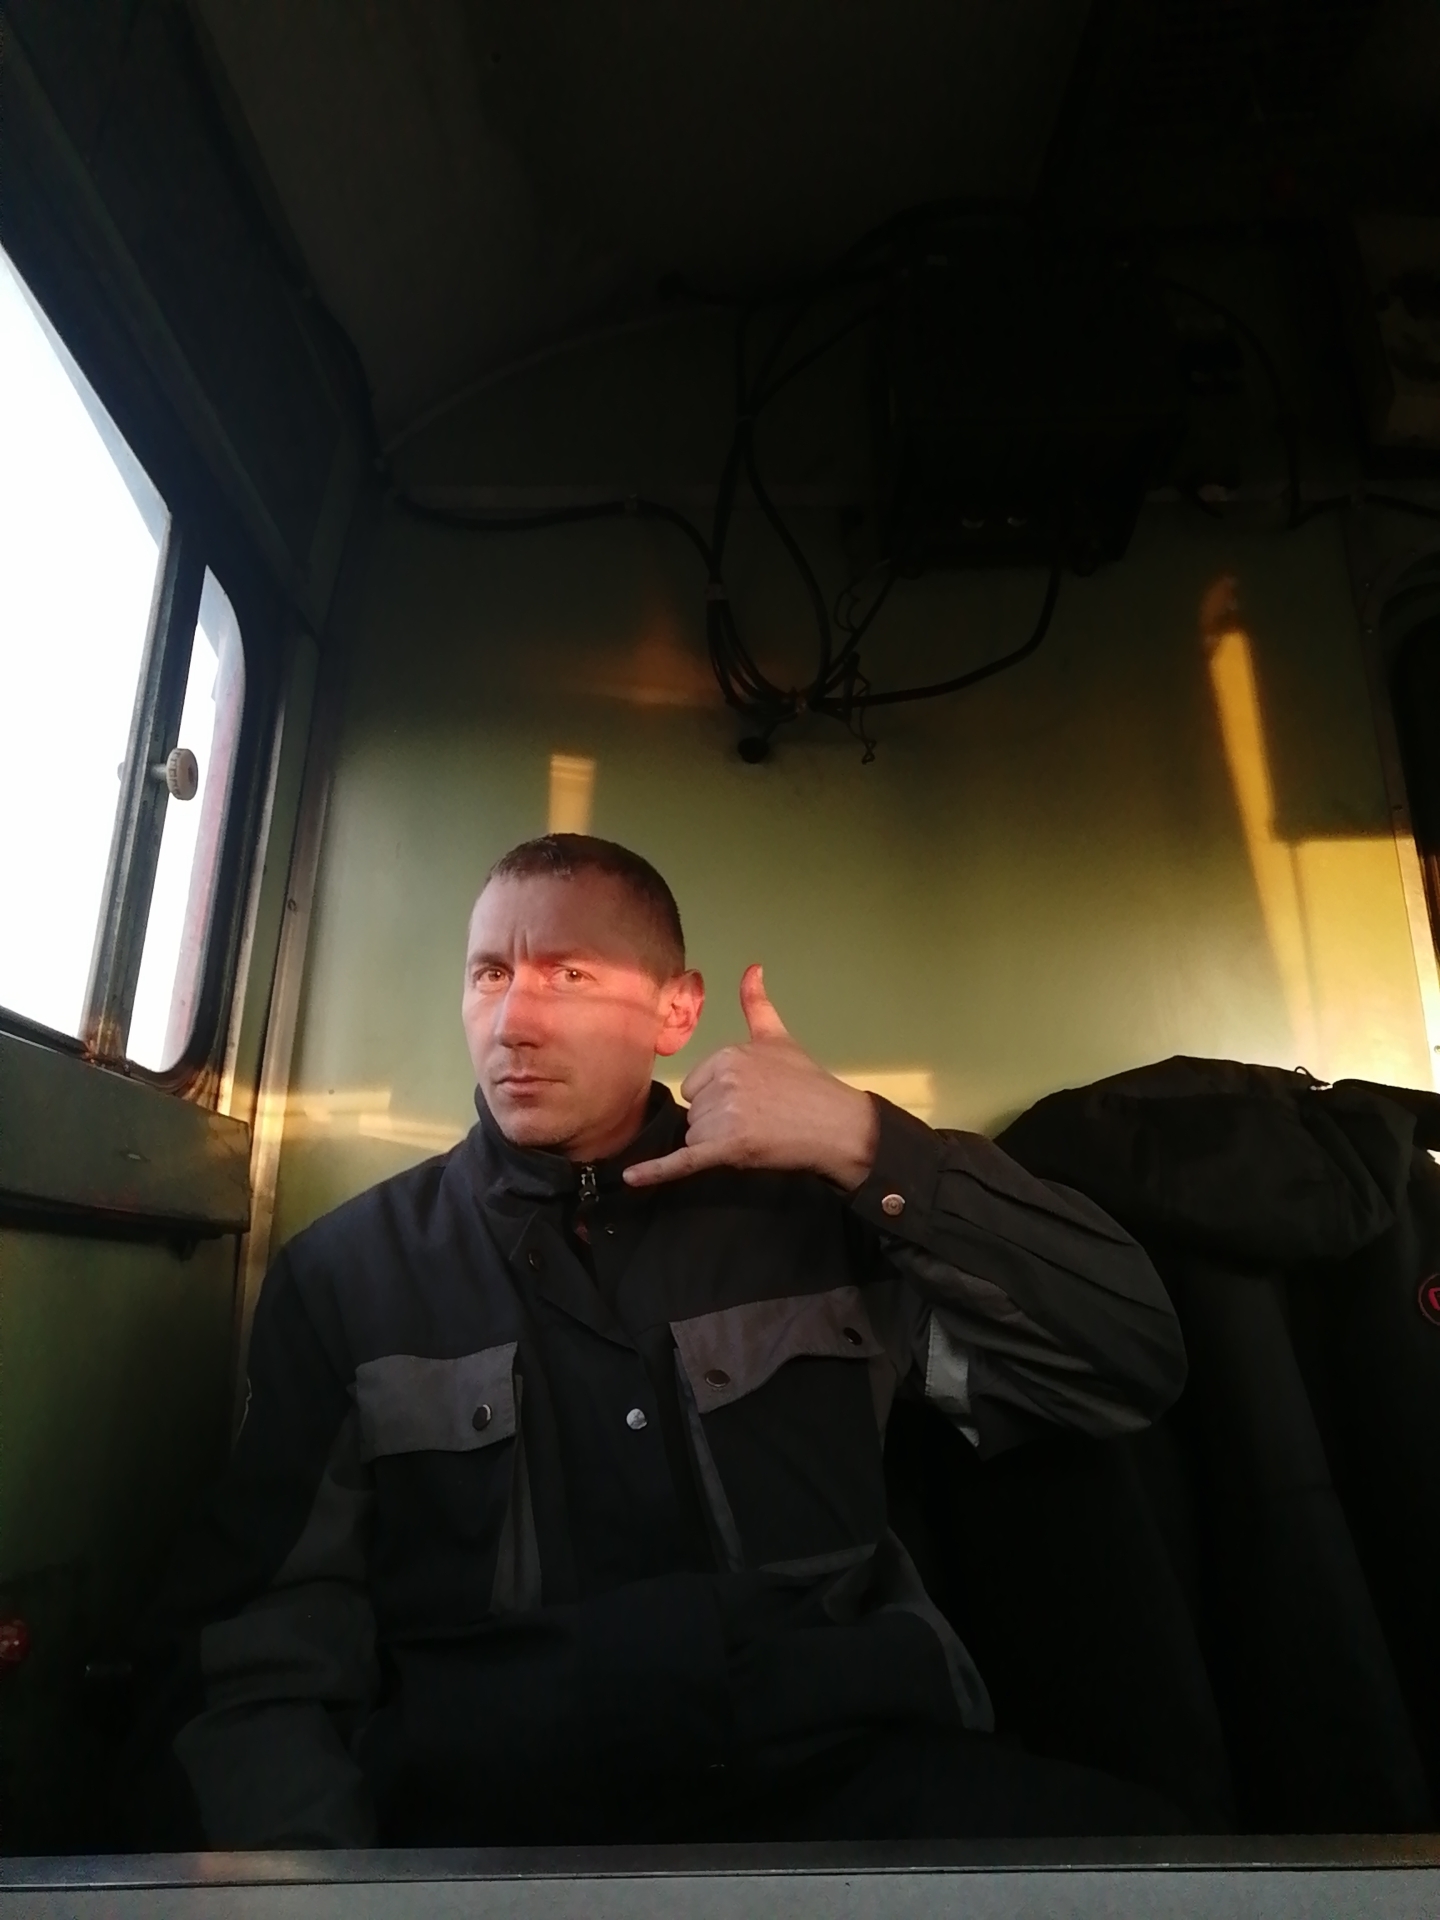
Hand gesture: call